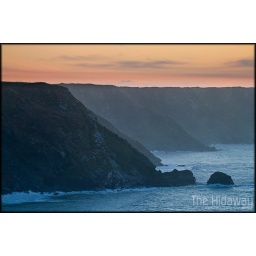
A sunset sky over the Cornish north coast cliffs between Portreath and Hells mouth.